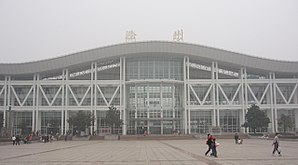
Chuzhou
Jernbanestationen i Chuzhou
Chuzhou er en kinesisk by på præfekturniveau i provinsen Anhui i den centrale del af Kina. Chuzhou har et areal på 13.398 km², og befolkningen anslås i 2004 til 4,34 millioner indbyggere.